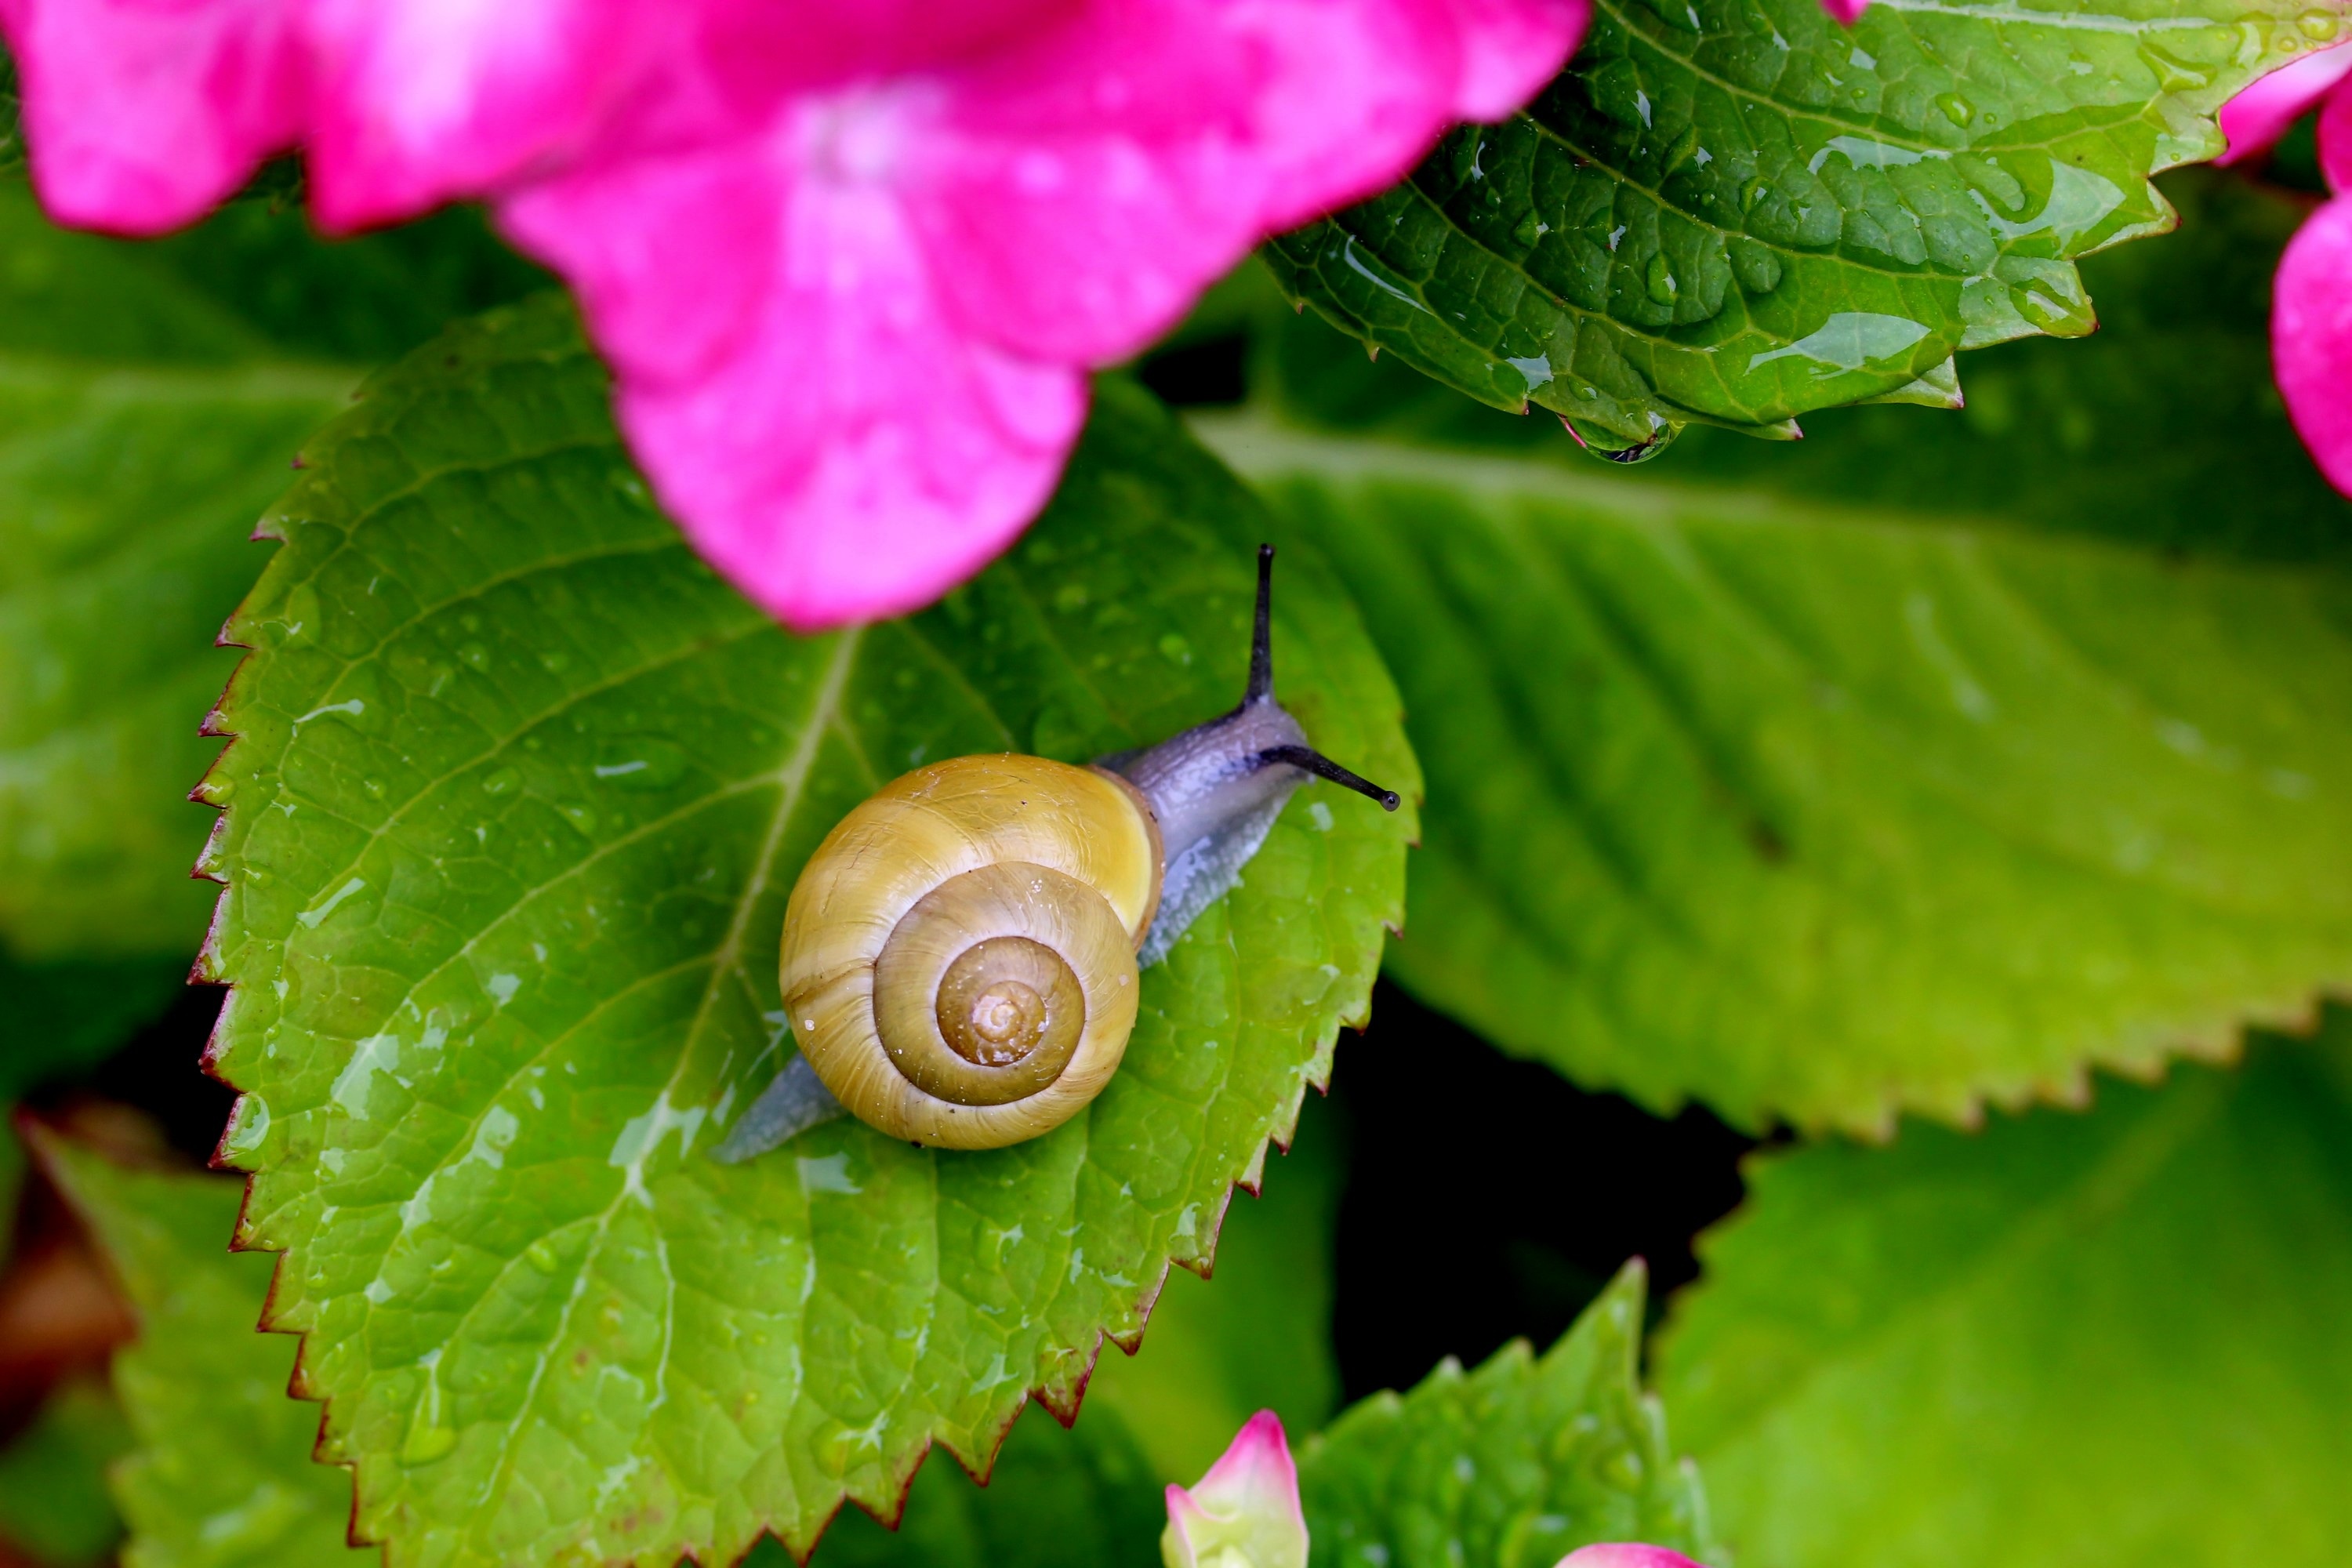
nature, plant, photography, leaf, flower, green, produce, insect, macro, botany, flora, fauna, invertebrate, close up, snail, slow, macro photography, flowering plant, land plant